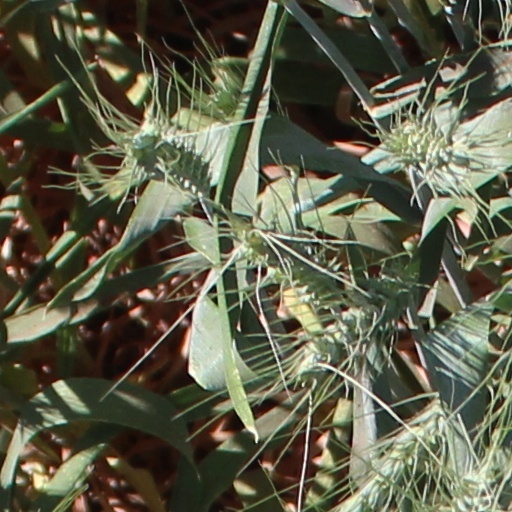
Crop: wheat